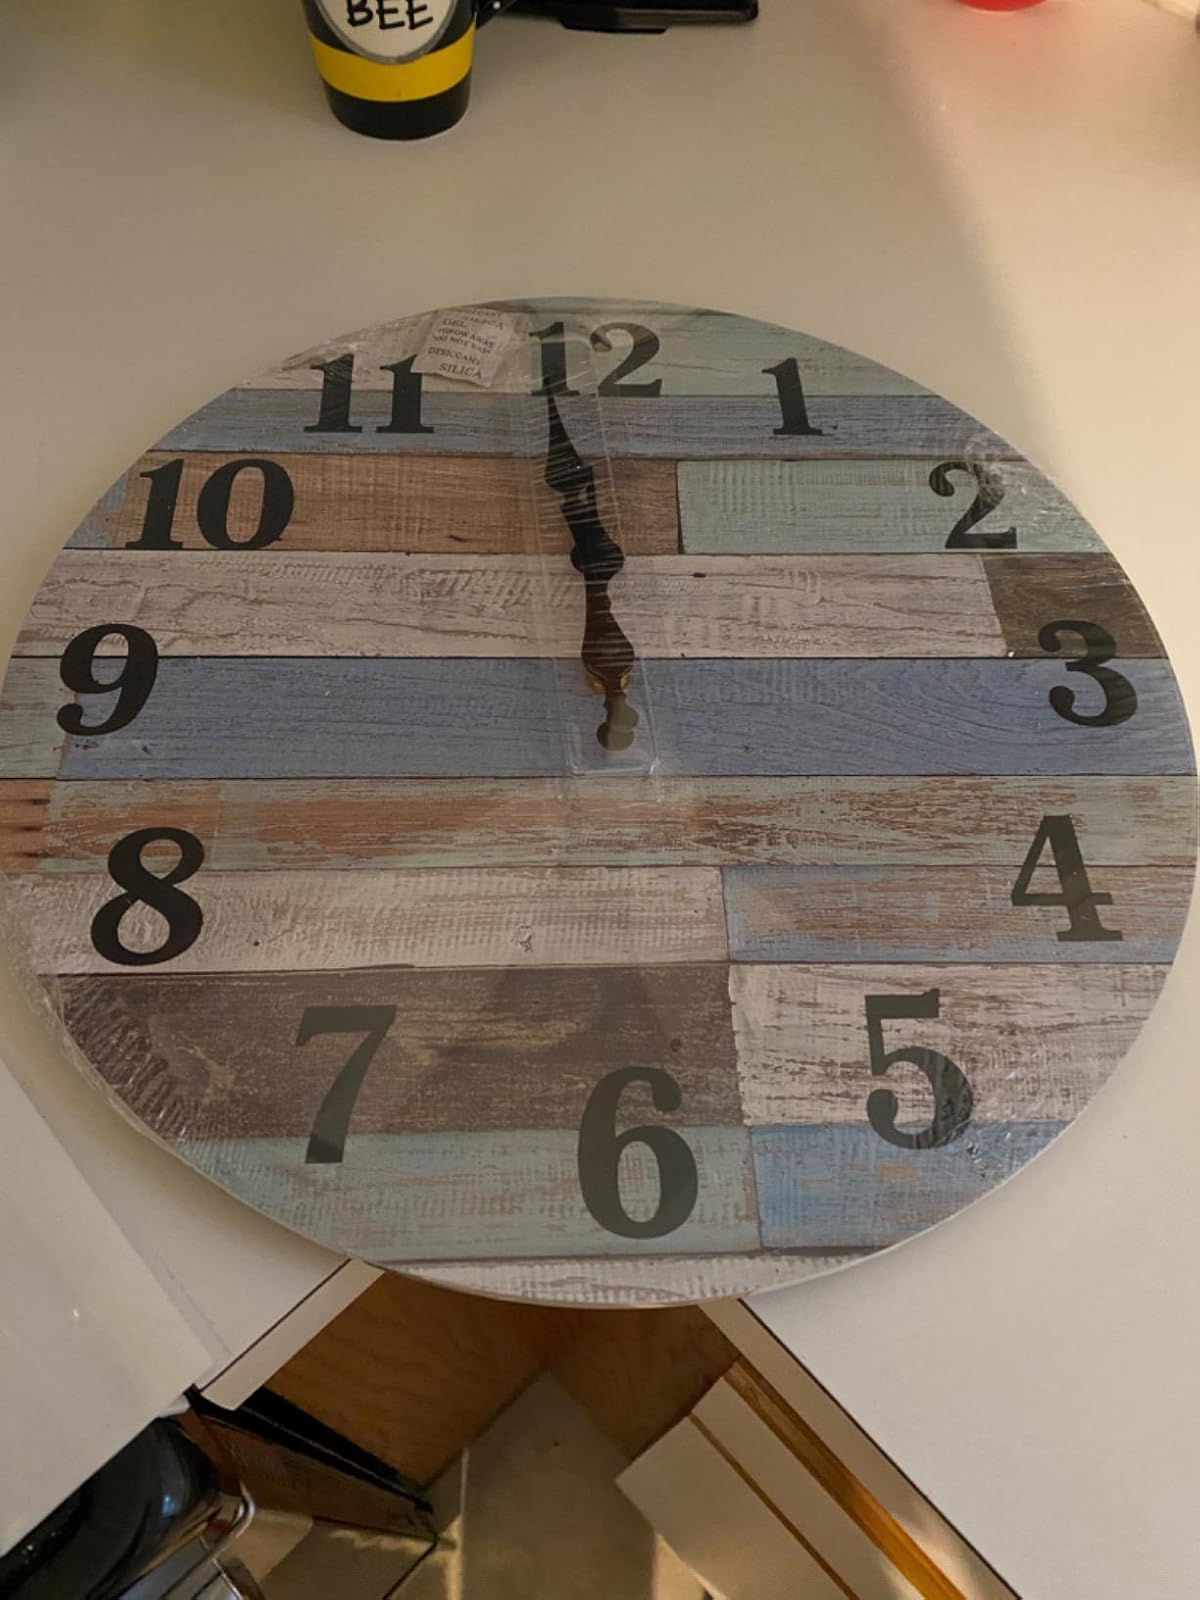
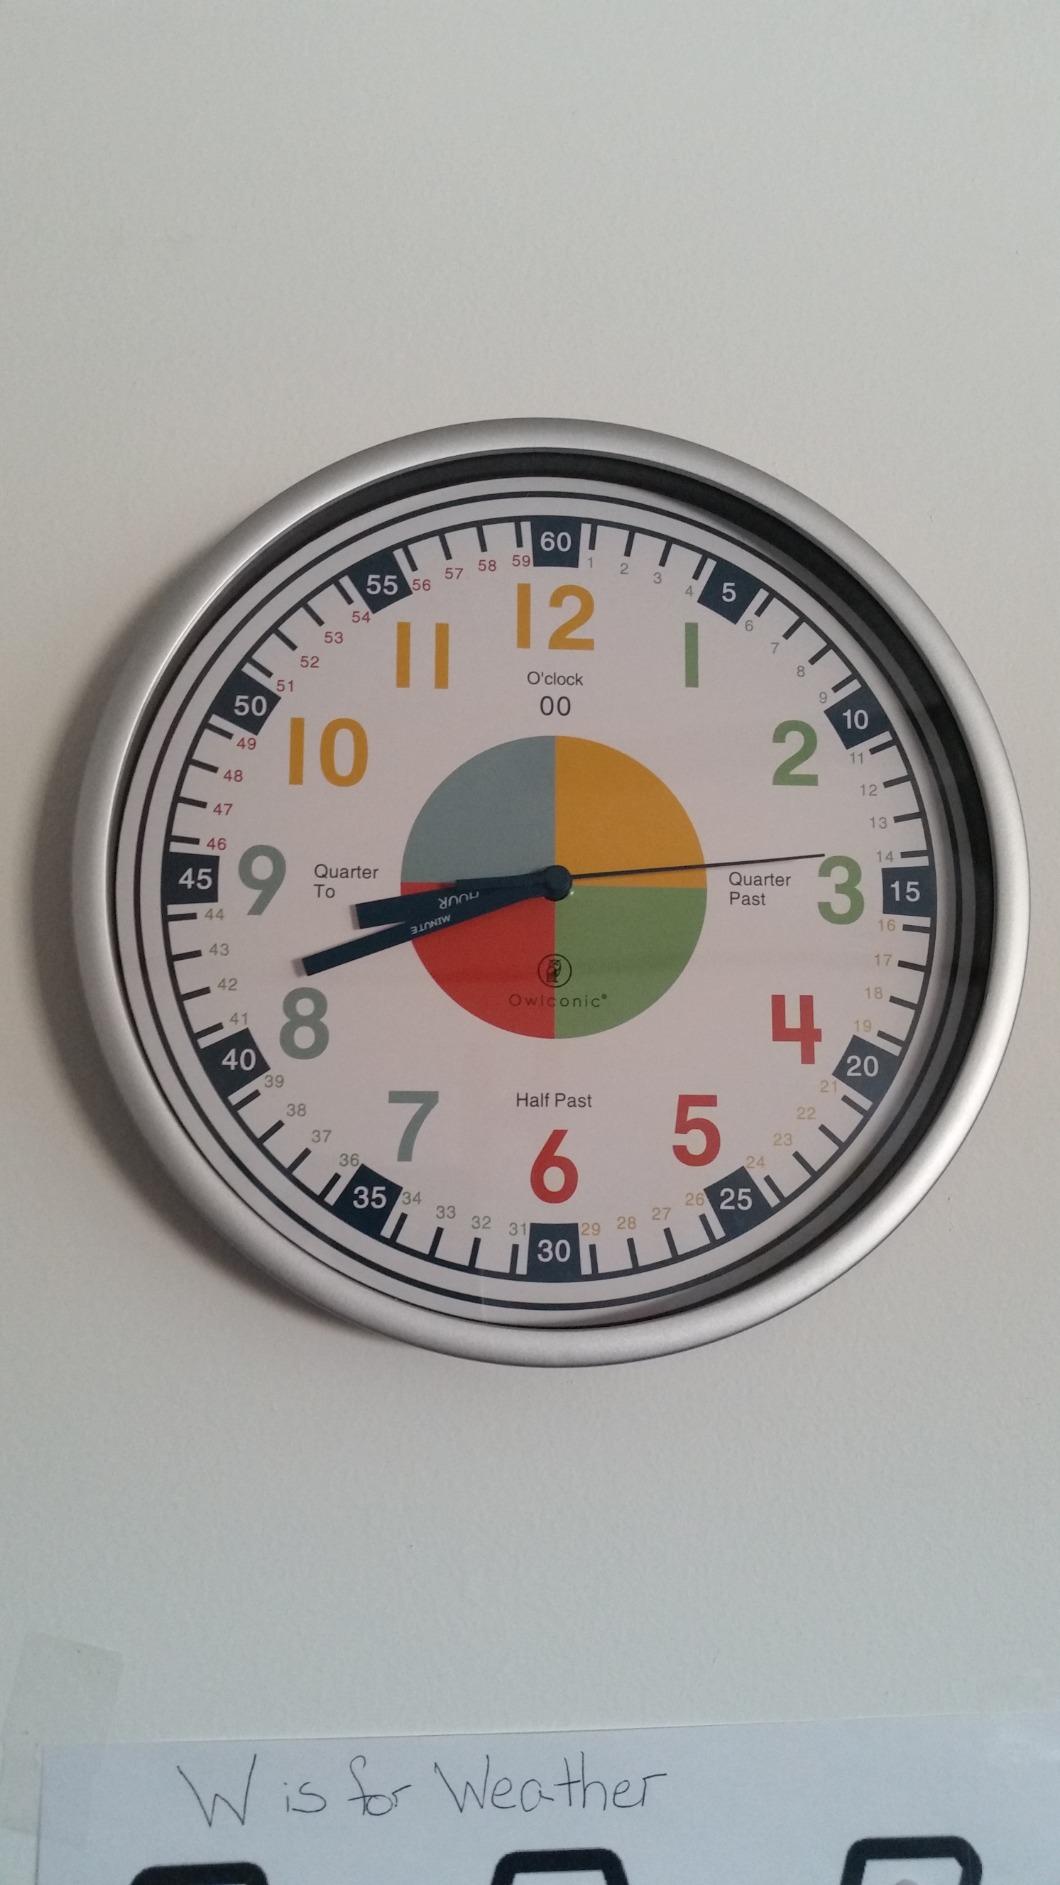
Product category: clock
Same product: no